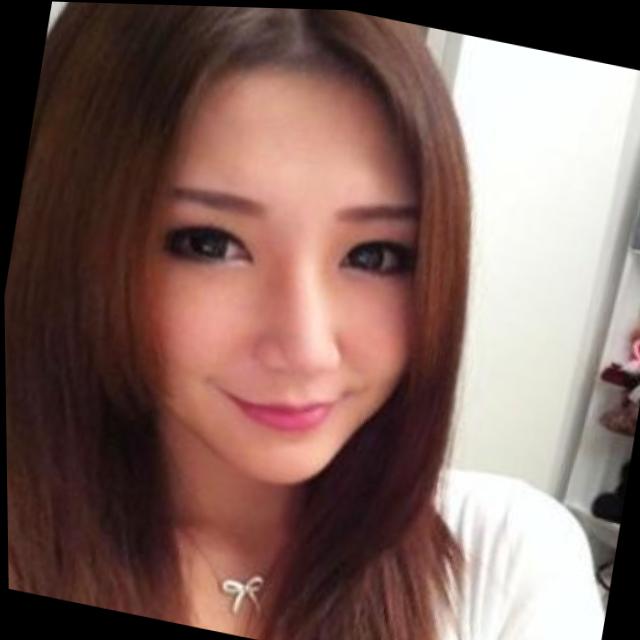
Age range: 21-44